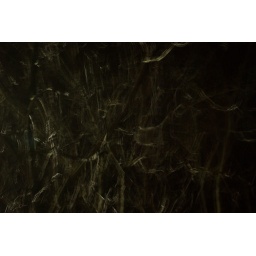
tree dance in the black